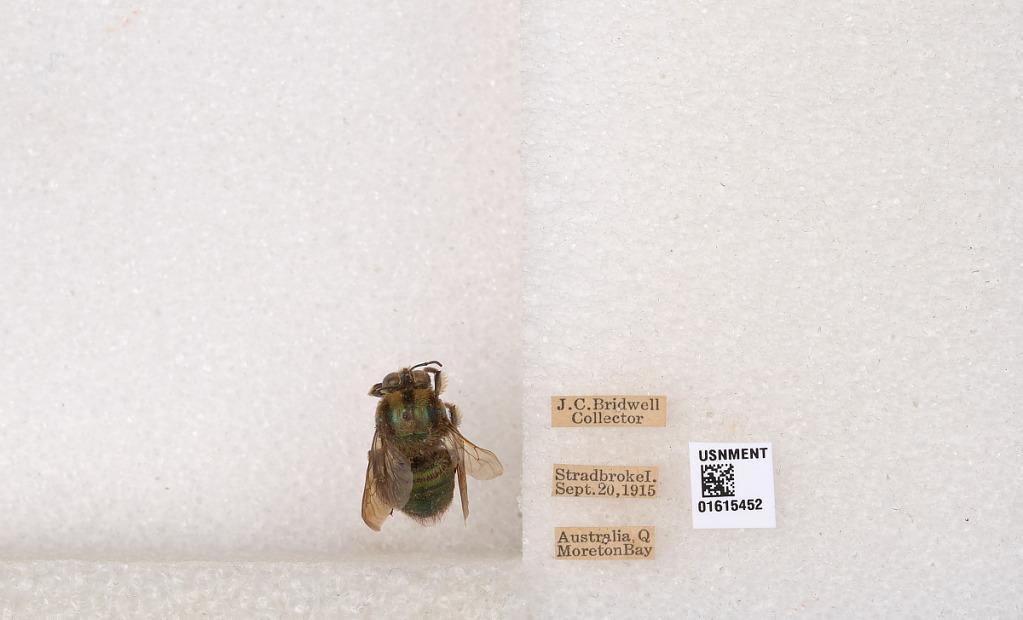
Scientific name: Xylocopa (Lestis) bombylans (Fabricius)
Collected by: J. Bridwell
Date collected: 1915-9-20
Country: Australia
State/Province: Queensland
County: Redland
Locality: Stradbroke Island, Moreton Bay
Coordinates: -27.4731, 153.42